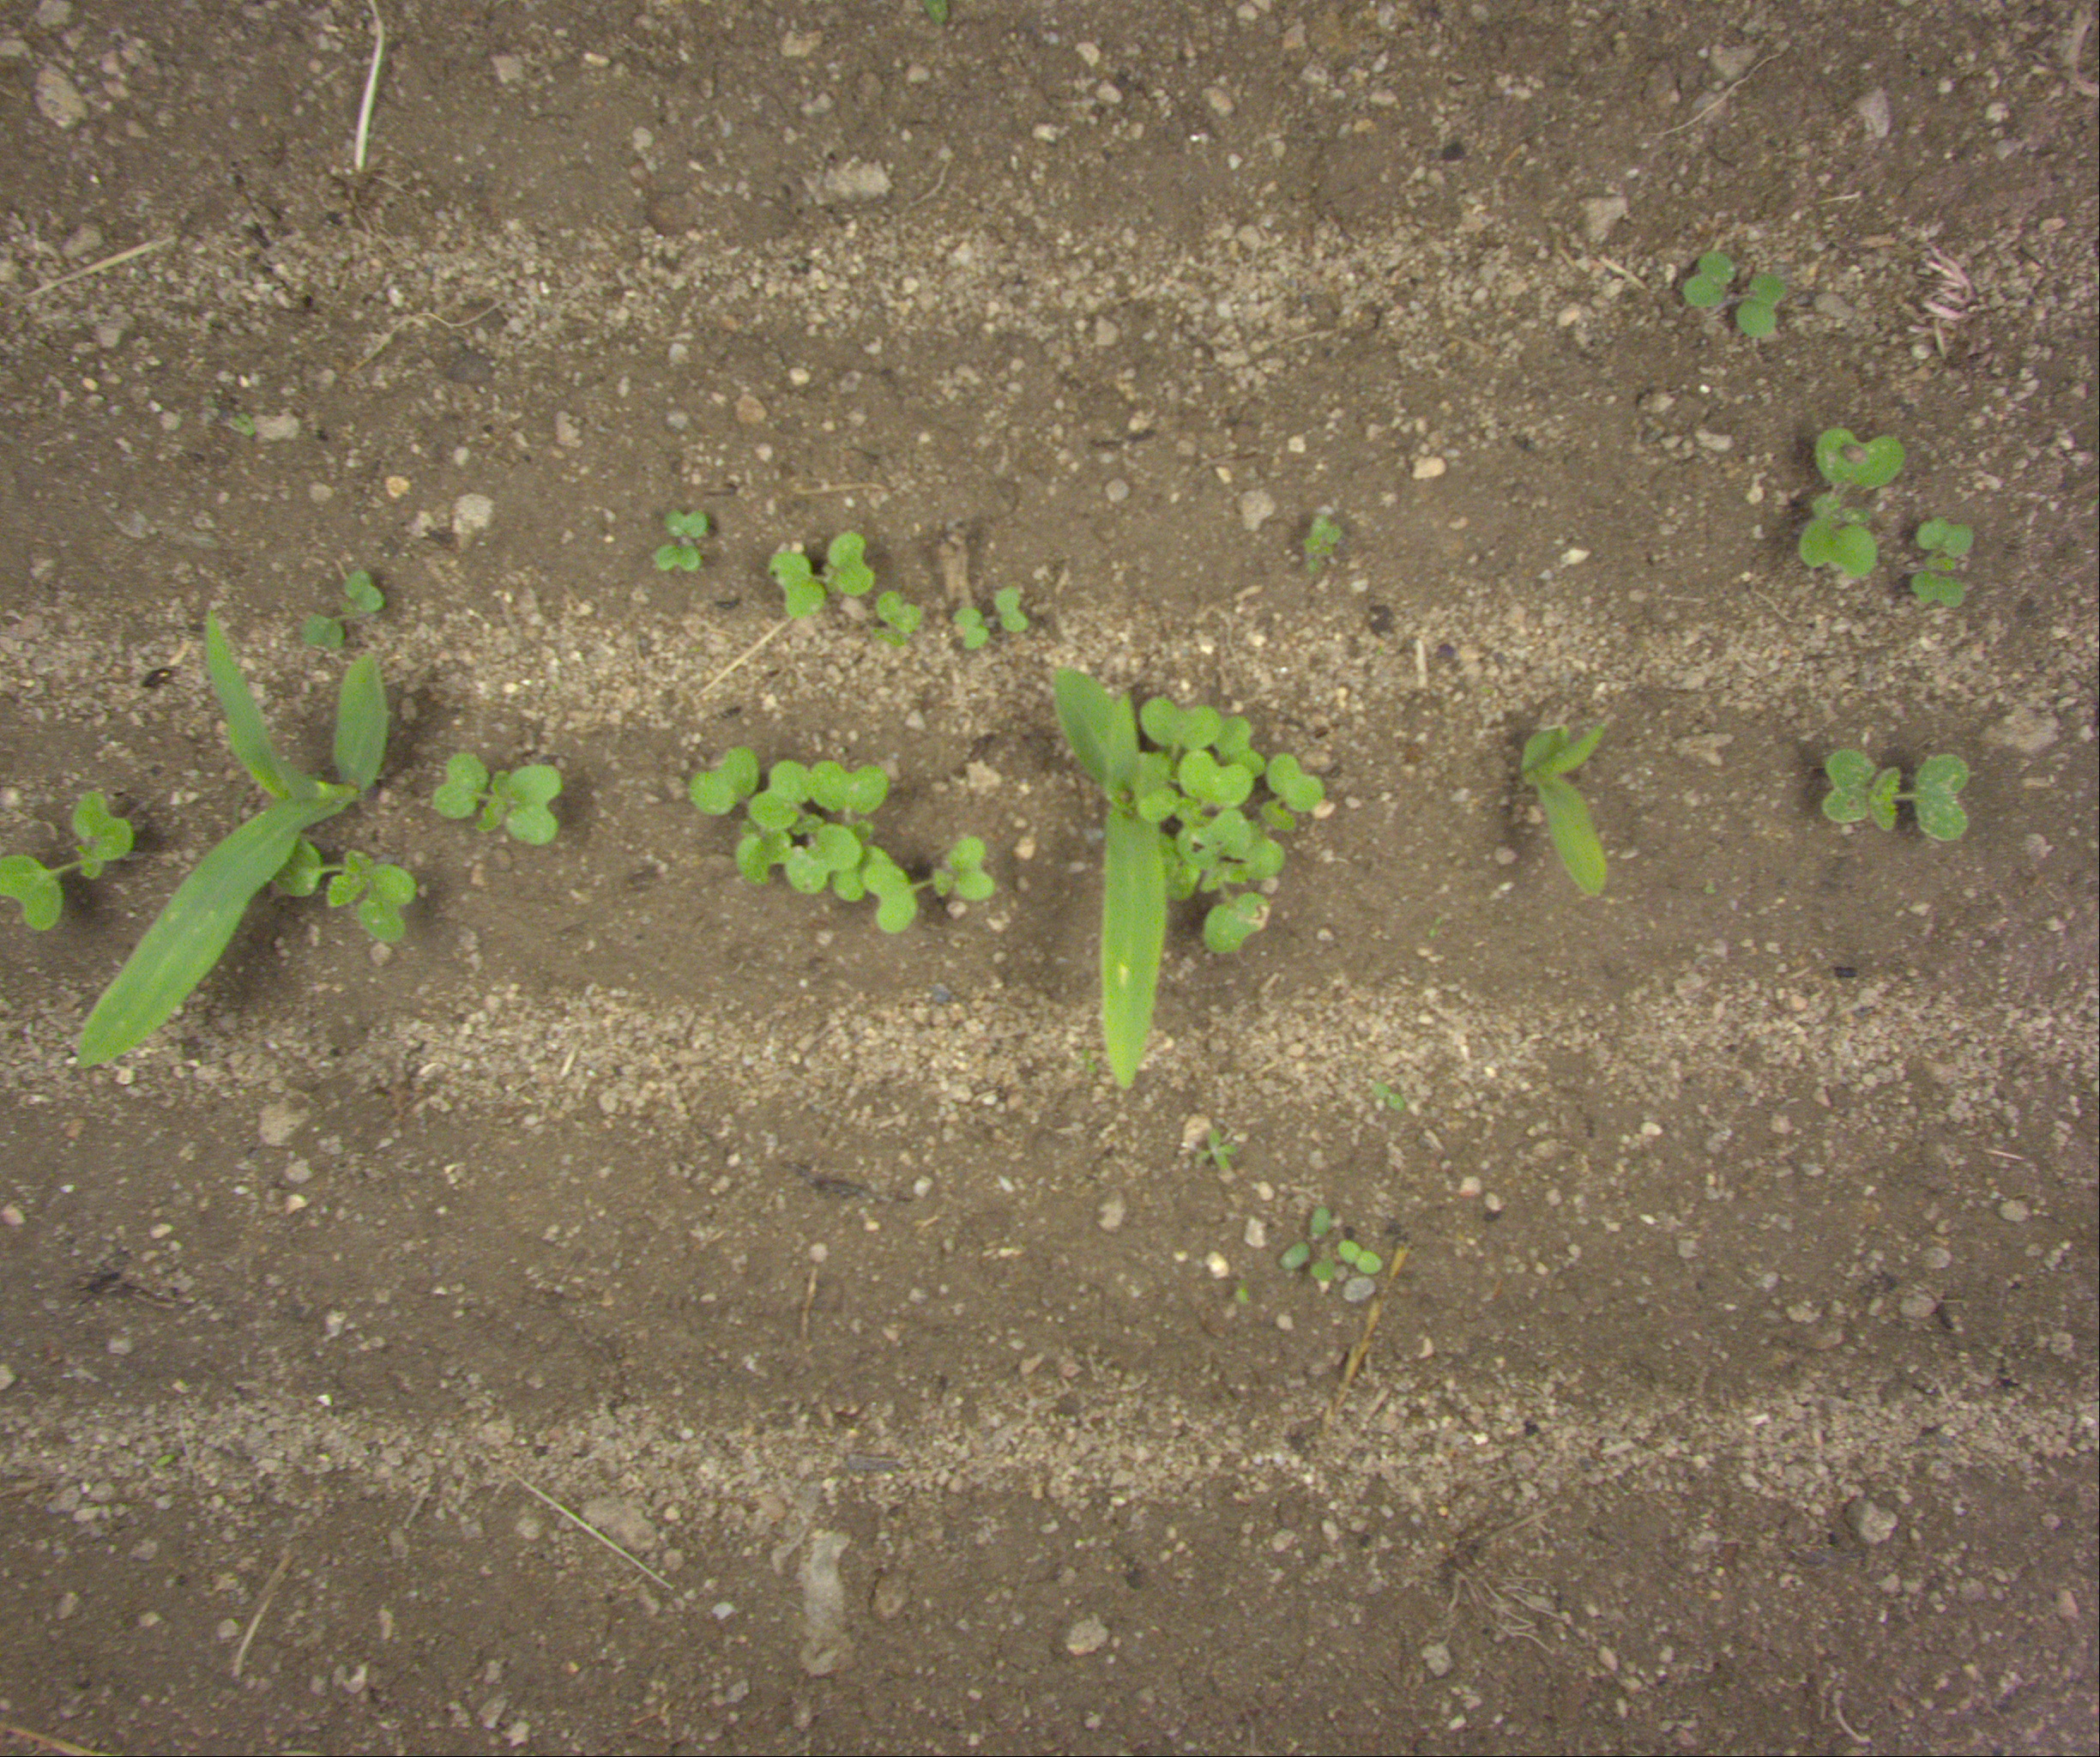
Crop: maize
Objects: maize, maize, maize, stem_maize, stem_maize, stem_maize